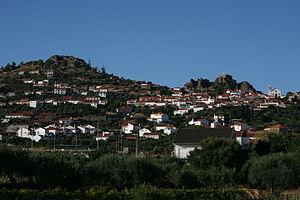
Penha Garcia est un petit village situé dans la région Centre du Portugal à quelques kilomètres de la frontière Espagnole.